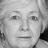
Emotion: neutral